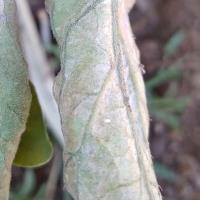
Crop: Tomato
Condition: mite-d